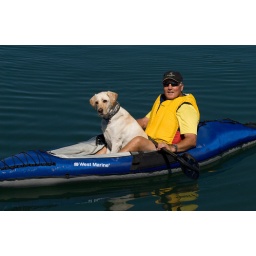
A man and his dog kayaking in the Santa Cruz boat harbor